Phantasy Star Online Episode III: C.A.R.D. Revolution

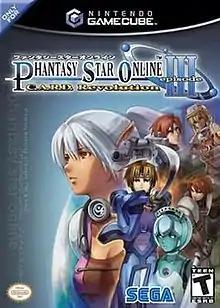
North American box art

is a turn-based role-playing video game released for the GameCube in 2003. It has a card-based play style, making it unique among games in the "Phantasy Star Online" series. The story of the game takes place twenty-one years after the fourth episode, itself set after the first two episodes.